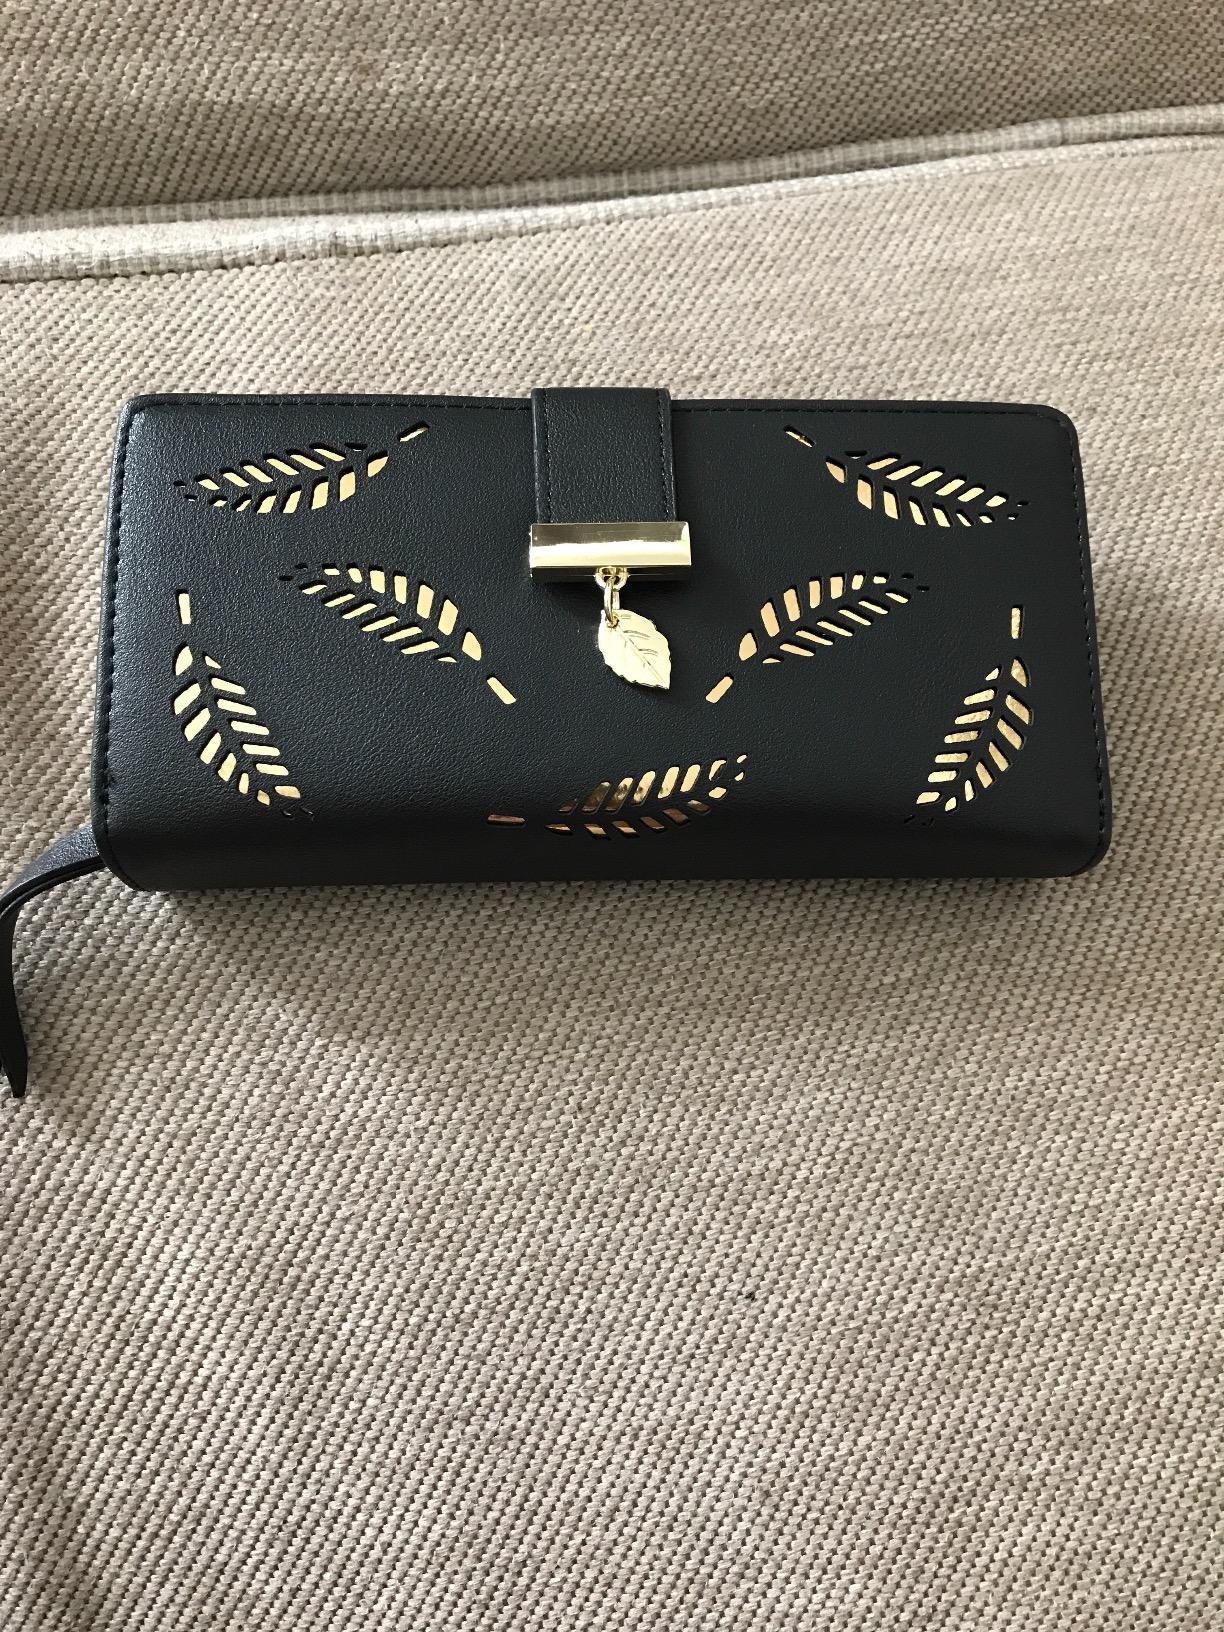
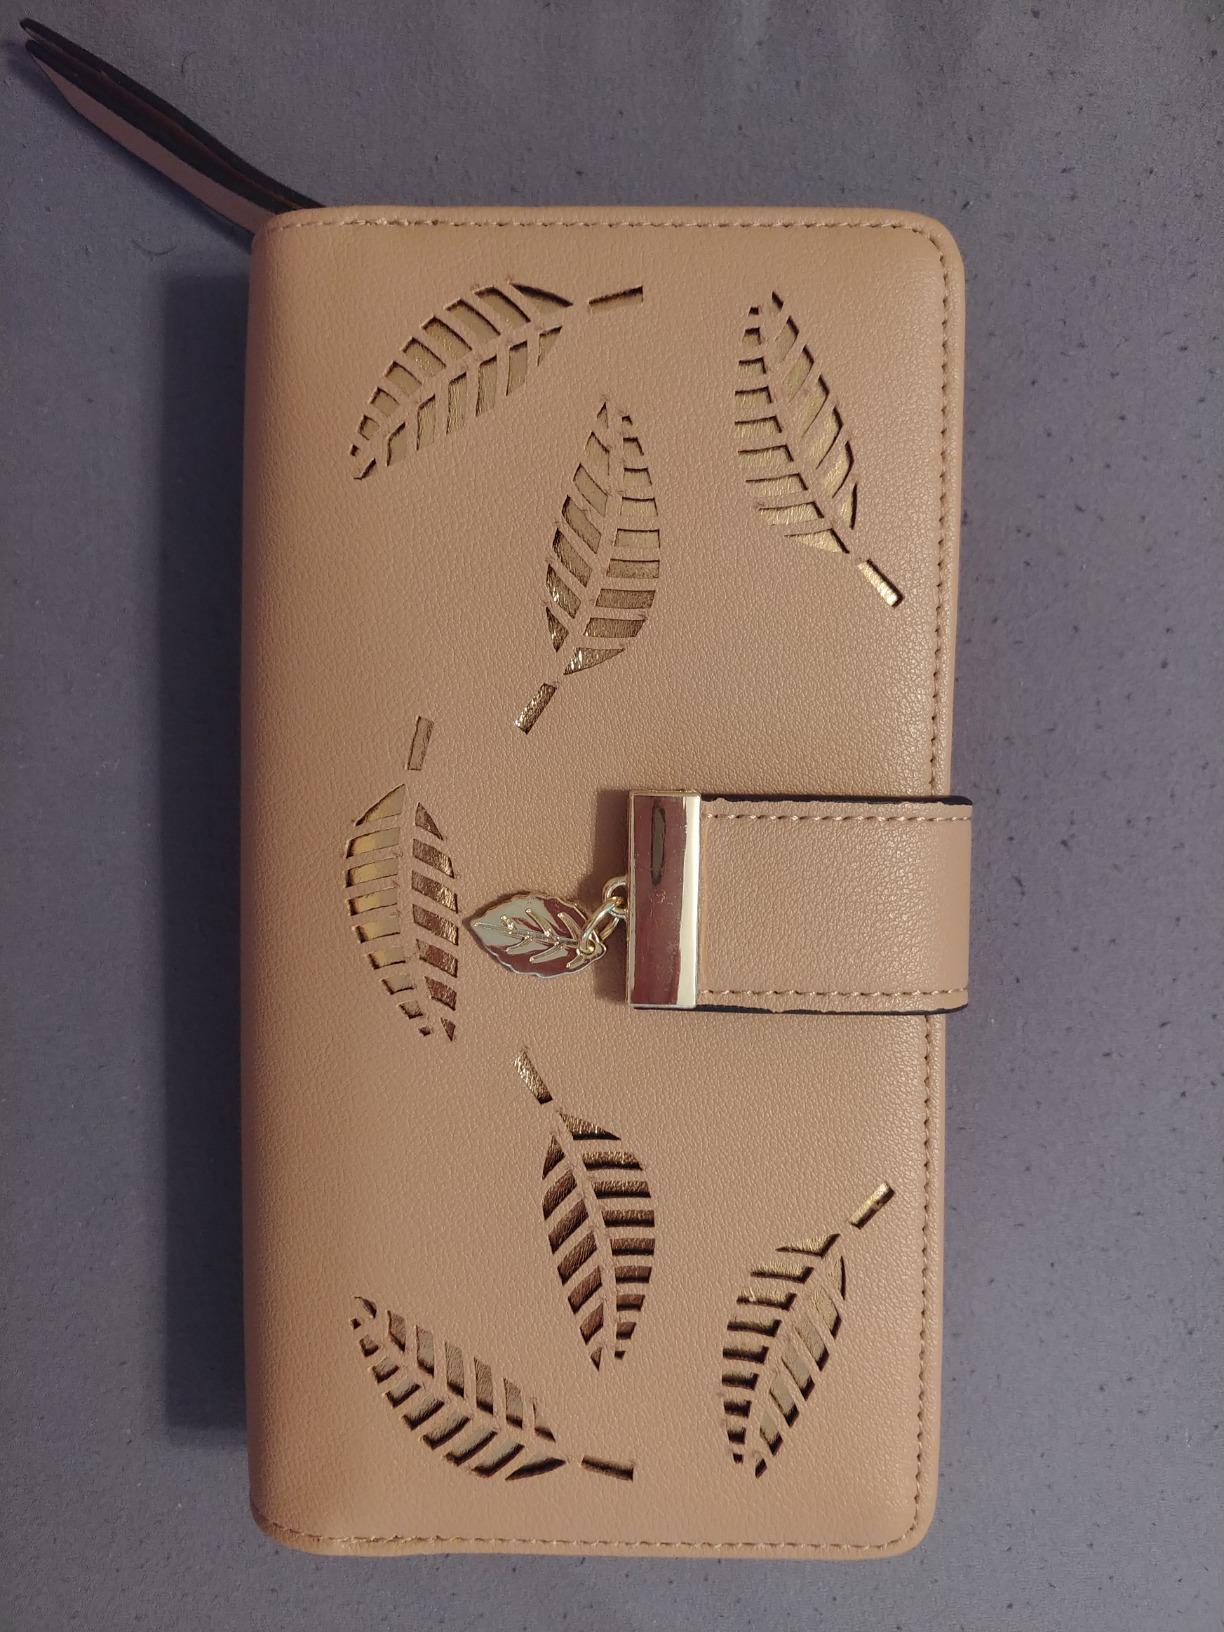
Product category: accessories_wallet
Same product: no